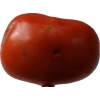
Label: tomato